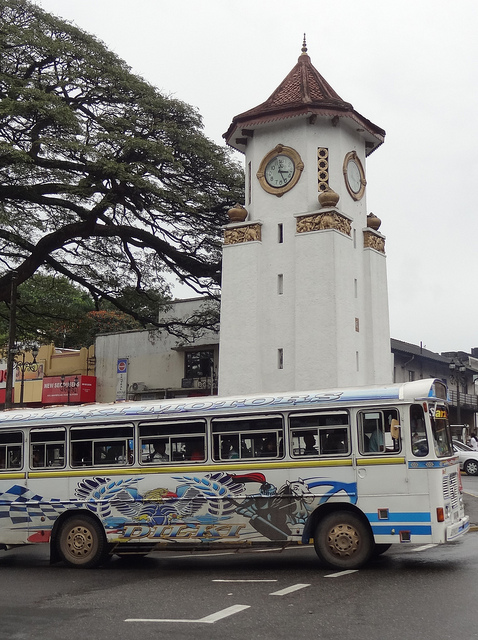
A bus driving past a tall white clock tower.

A big bus in a town near a clocktower.

a white bus and a white steeple with a clock

A custom painted bus driving through an intersection.

A painted bus is driving by a clock tower.